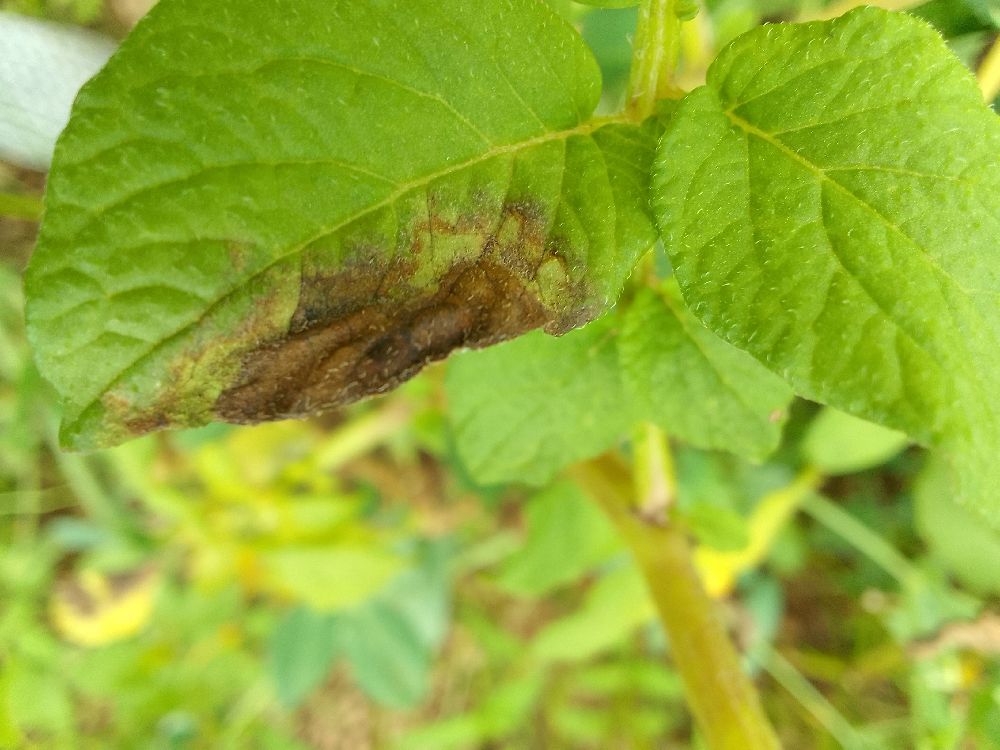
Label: Late blight